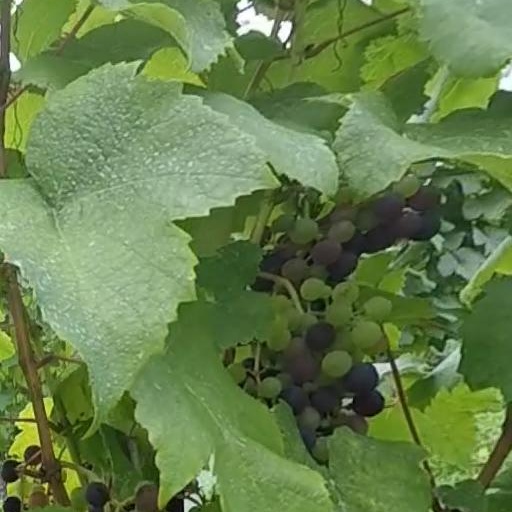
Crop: grape